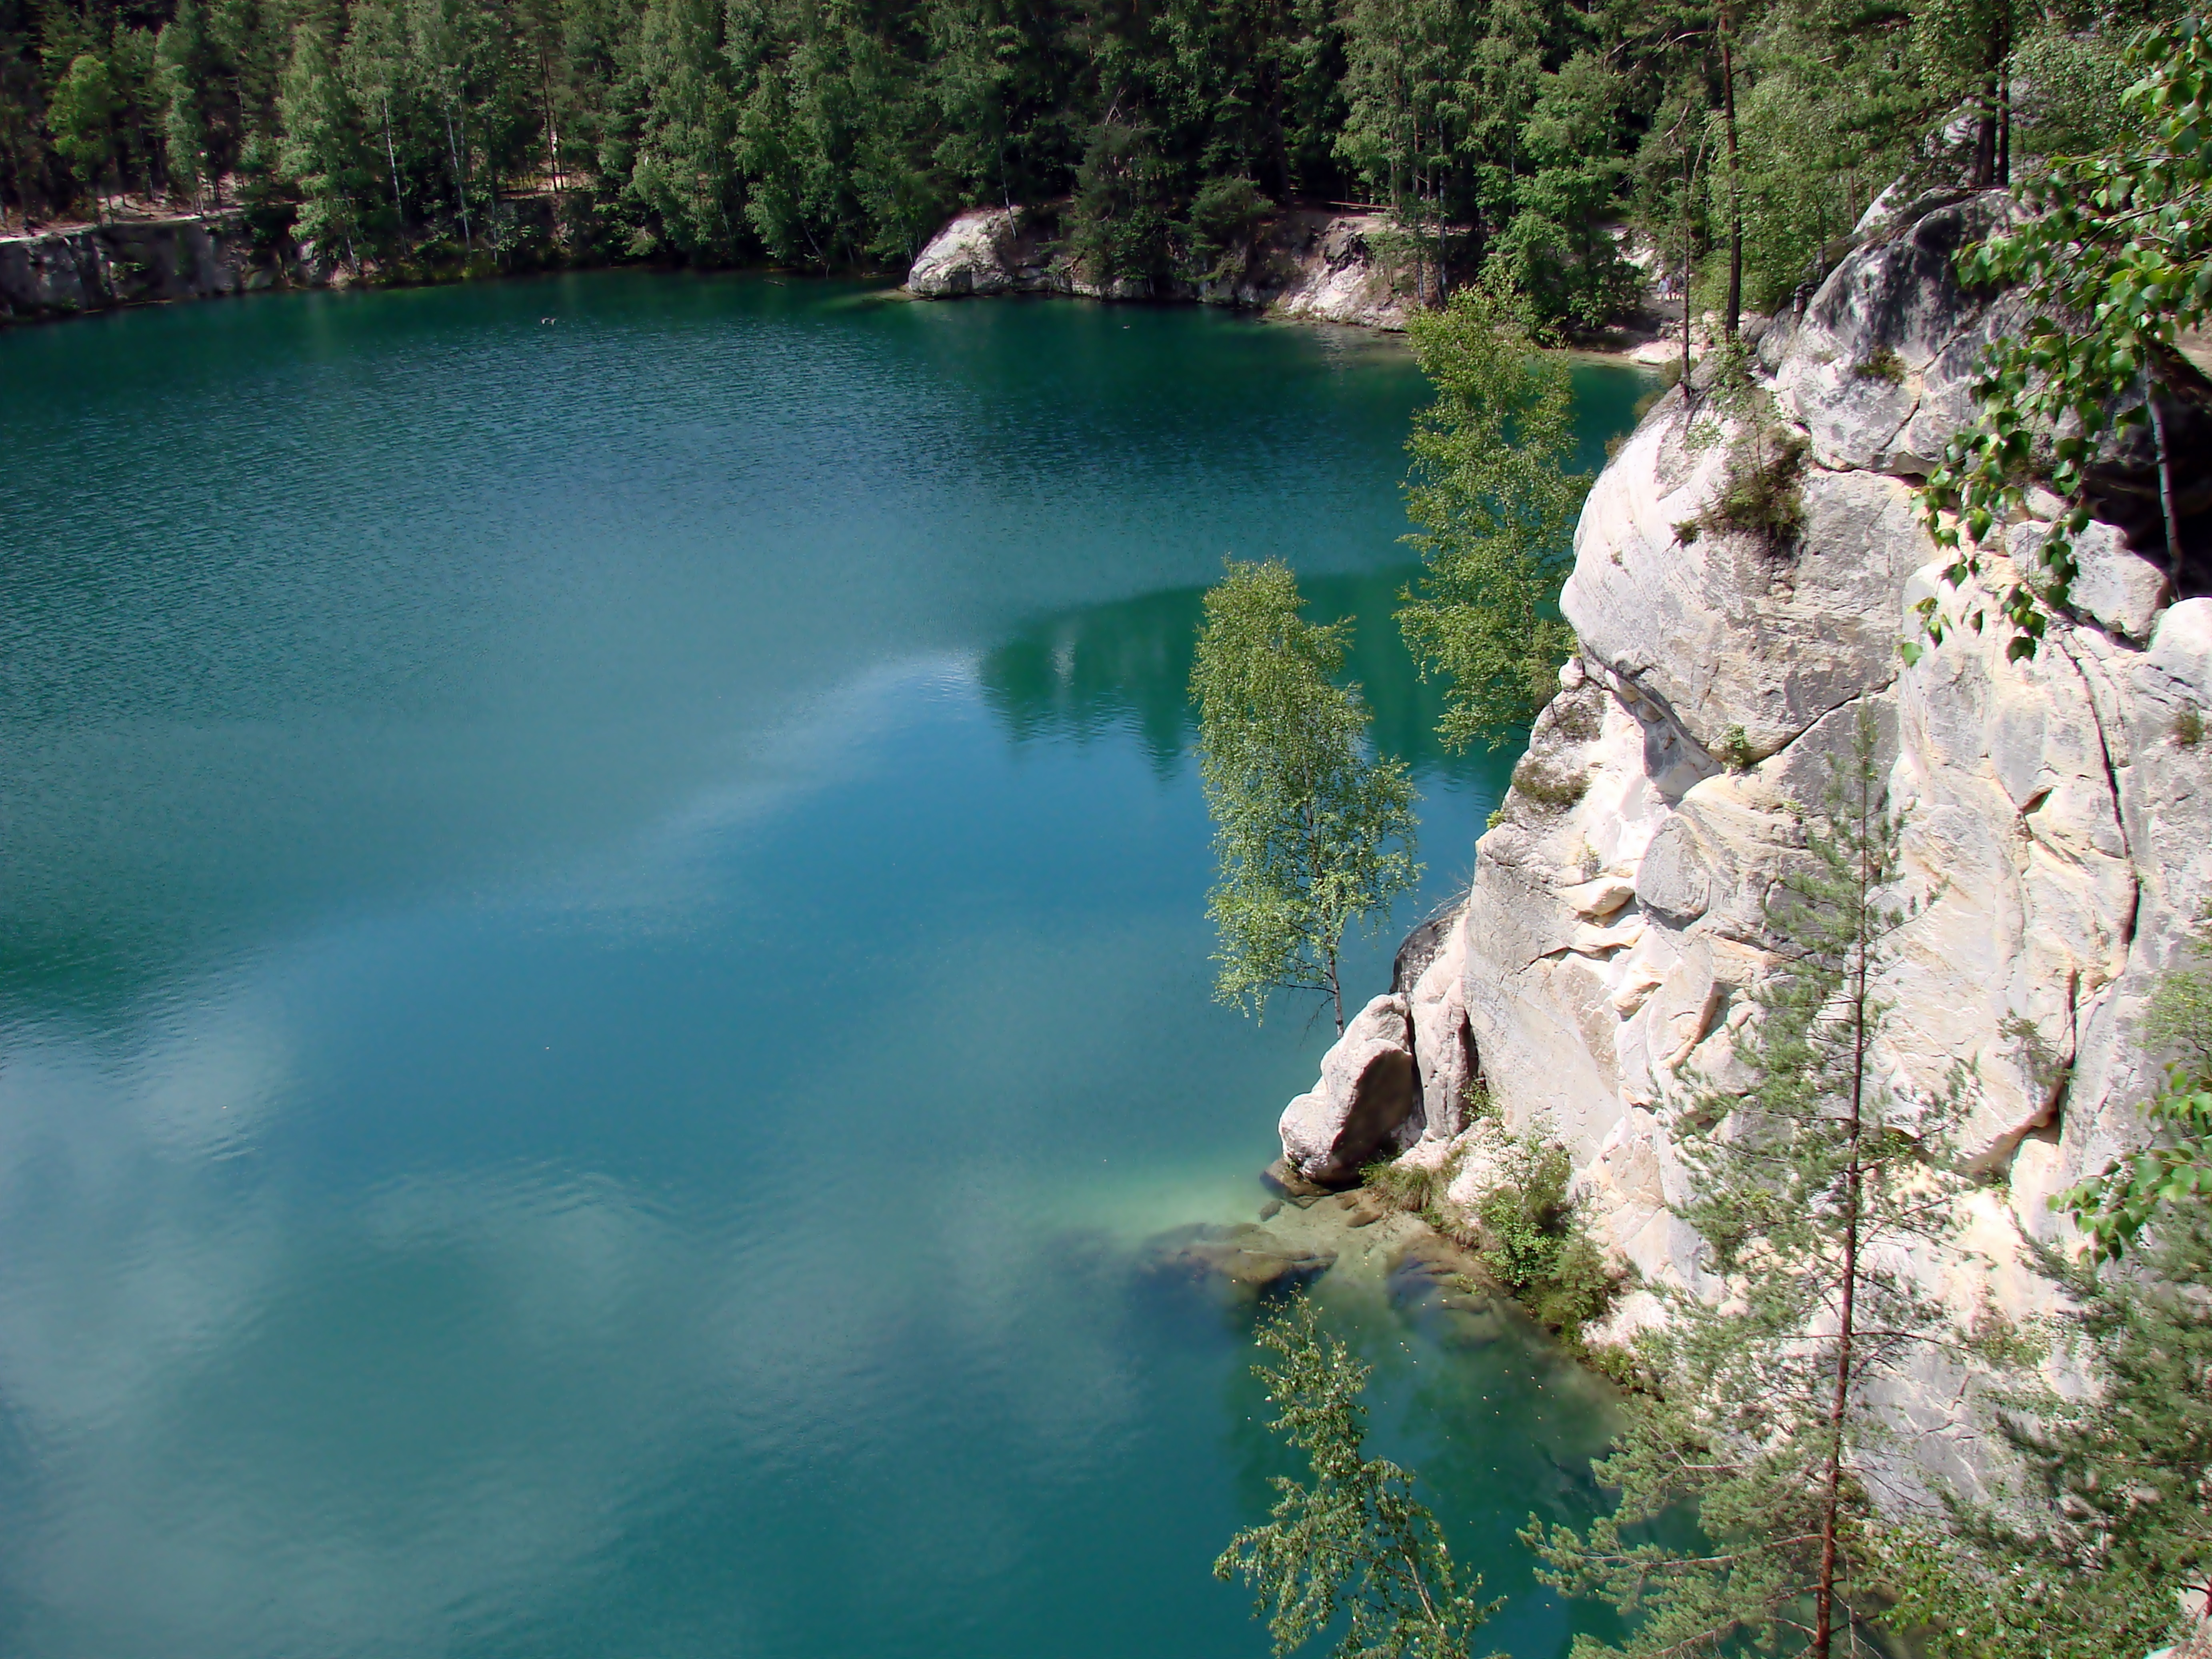
tree, water, mountain, lake, view, reflection, reservoir, body of water, rocks, water feature